Southerness Lighthouse

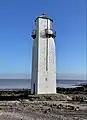

Southerness lighthouse is located at the village of Southerness in South West Scotland. It is at present the second oldest lighthouse in Scotland. The lighthouse was commissioned by the Town Council of Dumfries in 1748 to assist in the safe passage through the Solway Firth of ships heading to the Nith Estuary. At that time roads in South West Scotland were quite sparse so the bulk of trade even between local villages, was carried out by sea. Dumfries was a major port and there were regular connections with Liverpool and, especially, Ireland. Construction was completed in 1749.